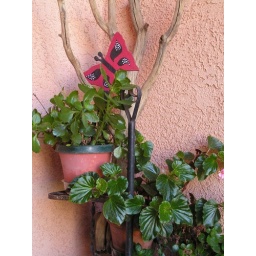
More plants around the house